Ricketts Glen State Park

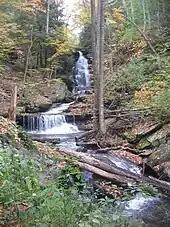
Ozone Falls in Glen Leigh takes its name from a hiking club.

The waterfalls and Ganoga Lake were the hotel's biggest attractions. By 1875 Ricketts had named the tallest waterfall Ganoga Falls; he eventually named 22 of the waterfalls. Ricketts gave most of them Native American names, and named others for relatives and friends. Ricketts renamed Long Pond as Ganoga Lake in 1881. The name "Ganoga" was suggested by Pennsylvania senator Charles R. Buckalew; it is an Iroquoian word which Buckalew said meant "water on the mountain" in the Seneca language. Donehoo's "A History of the Indian Villages and Place Names in Pennsylvania" identifies it as a Cayuga language word meaning "place of floating oil" and the name of a Cayuga village in New York. Whatever the meaning, Ricketts also named the glen with the tallest waterfall in the park "Ganoga".